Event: Nepal Earthquake
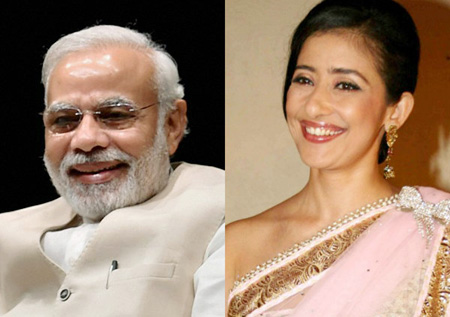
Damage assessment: no_damage